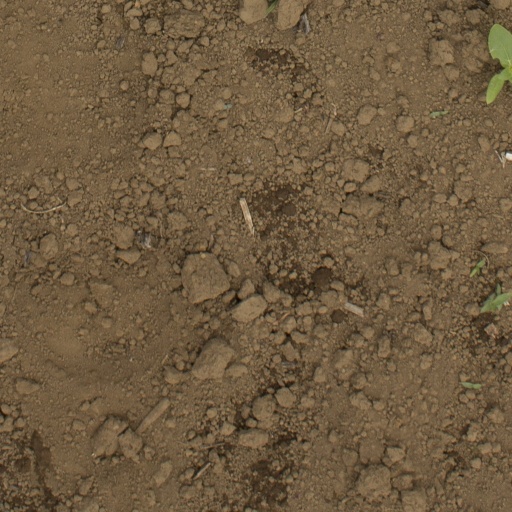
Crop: Jerusalem artichoke